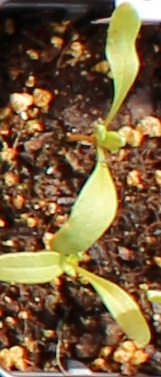
Label: Sugar beet